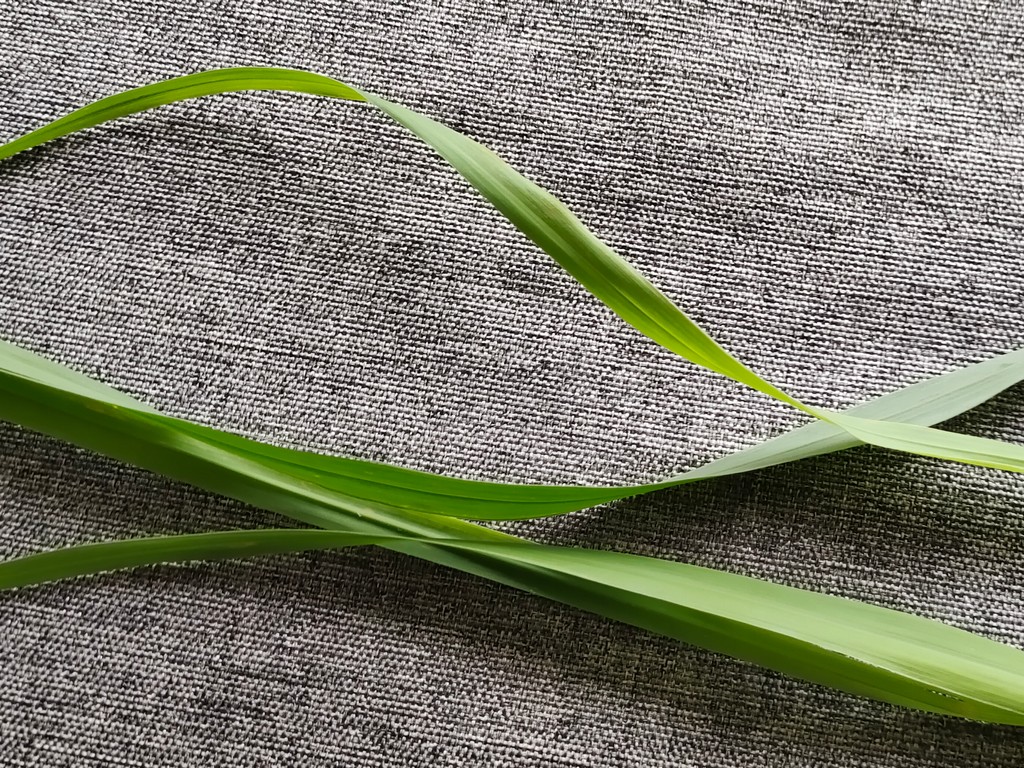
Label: Healthy